Westphalian frank

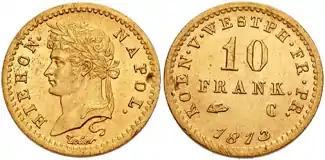
A gold 10 Franken coin

The Westphalian frank was a currency of the Kingdom of Westphalia between 1808 and 1813. It circulated alongside the Thaler, was equal to the French franc, and was subdivided into 100 "Centimen".